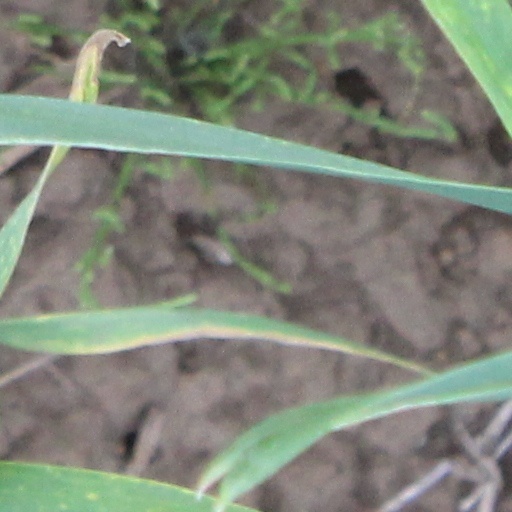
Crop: wheat